Front-wheel drive

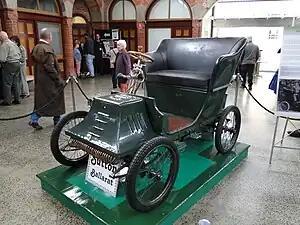
1899 Sutton Autocar

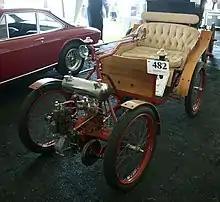
1898–1901 Victoria Combination

In 1898, Latil, in France, devised a front-wheel-drive system for motorising horse-drawn carts.